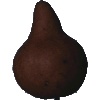
Label: Pear Kaiser 1